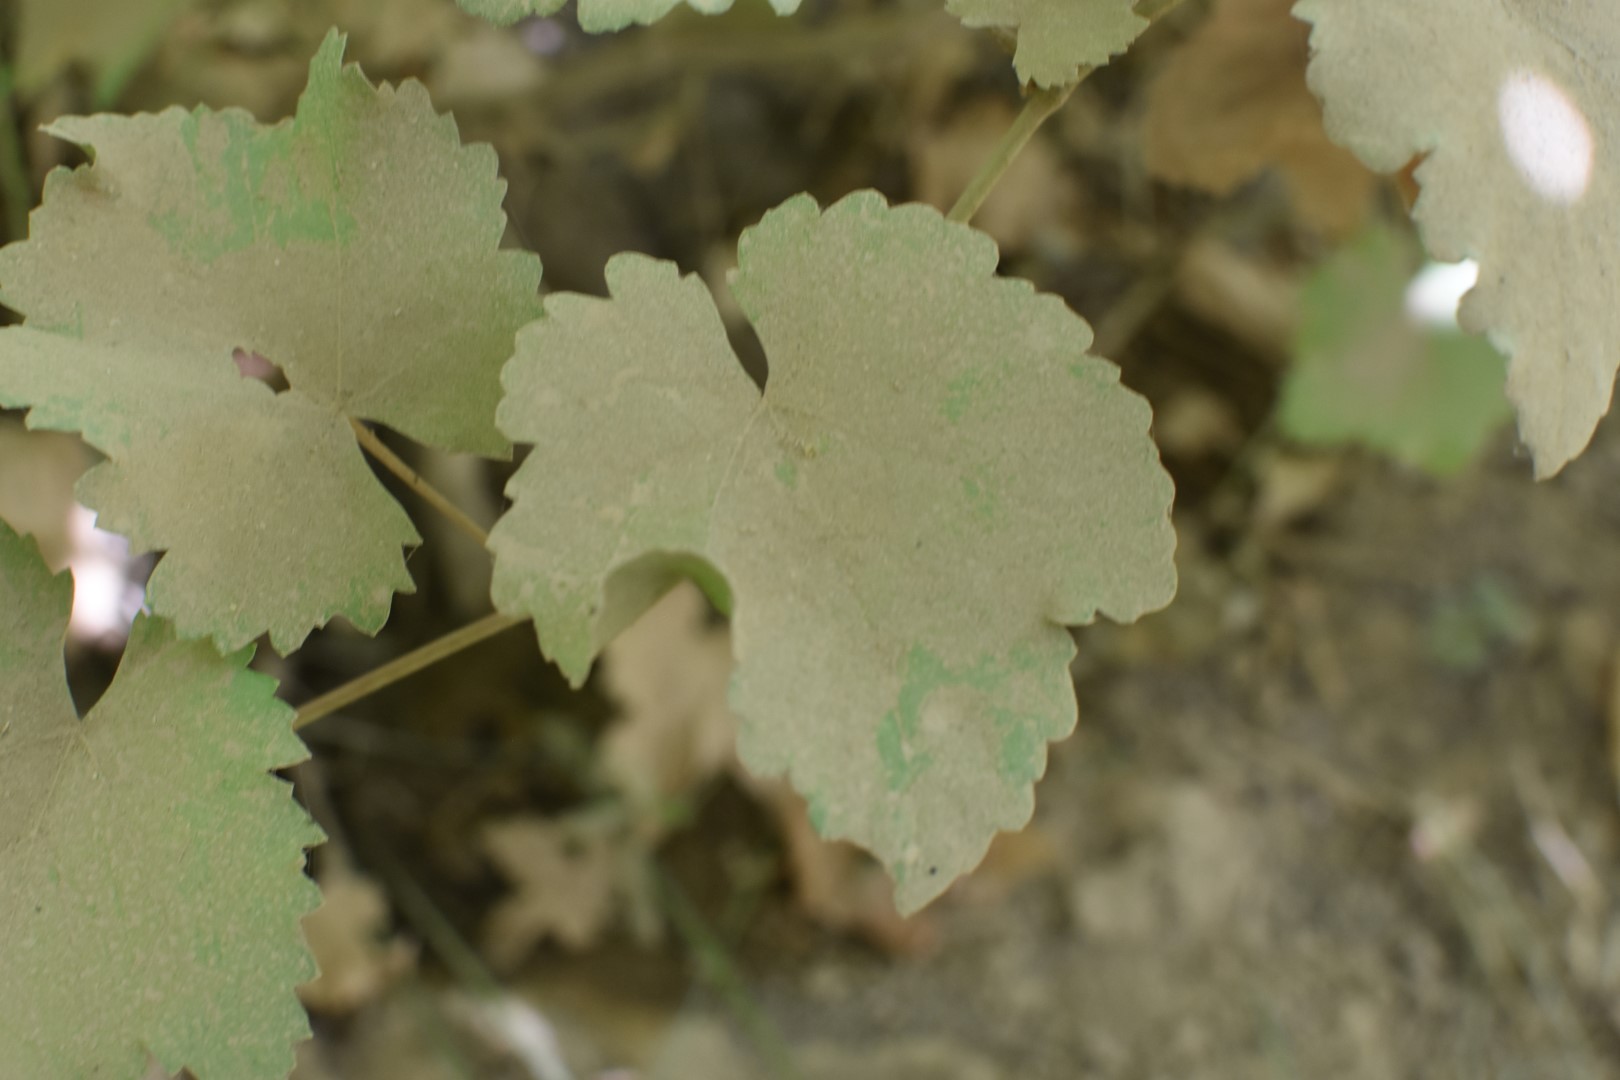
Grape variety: Riasi